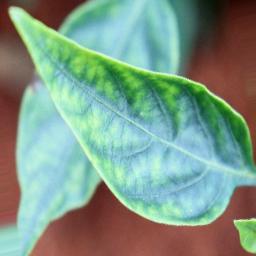
Label: nutritional